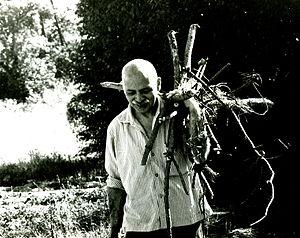
Eudaldo est un artiste peintre non figuratif français d'origine chilienne de la nouvelle École de Paris.